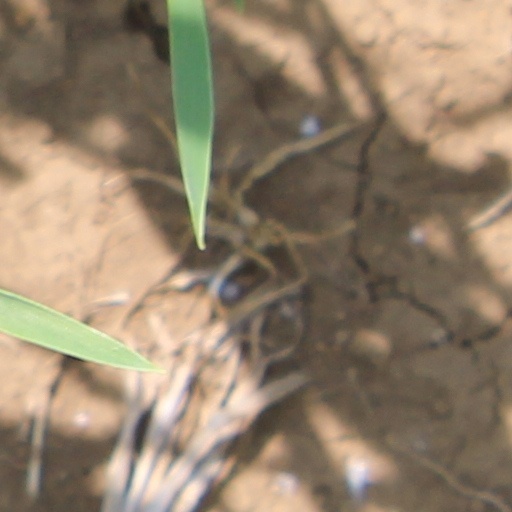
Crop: wheat